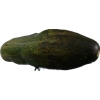
Label: cucumber